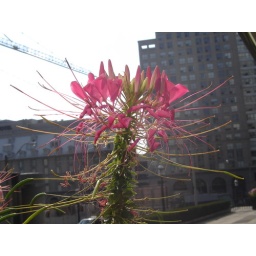
A wild flower near st lawrence market